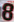
Number: 8